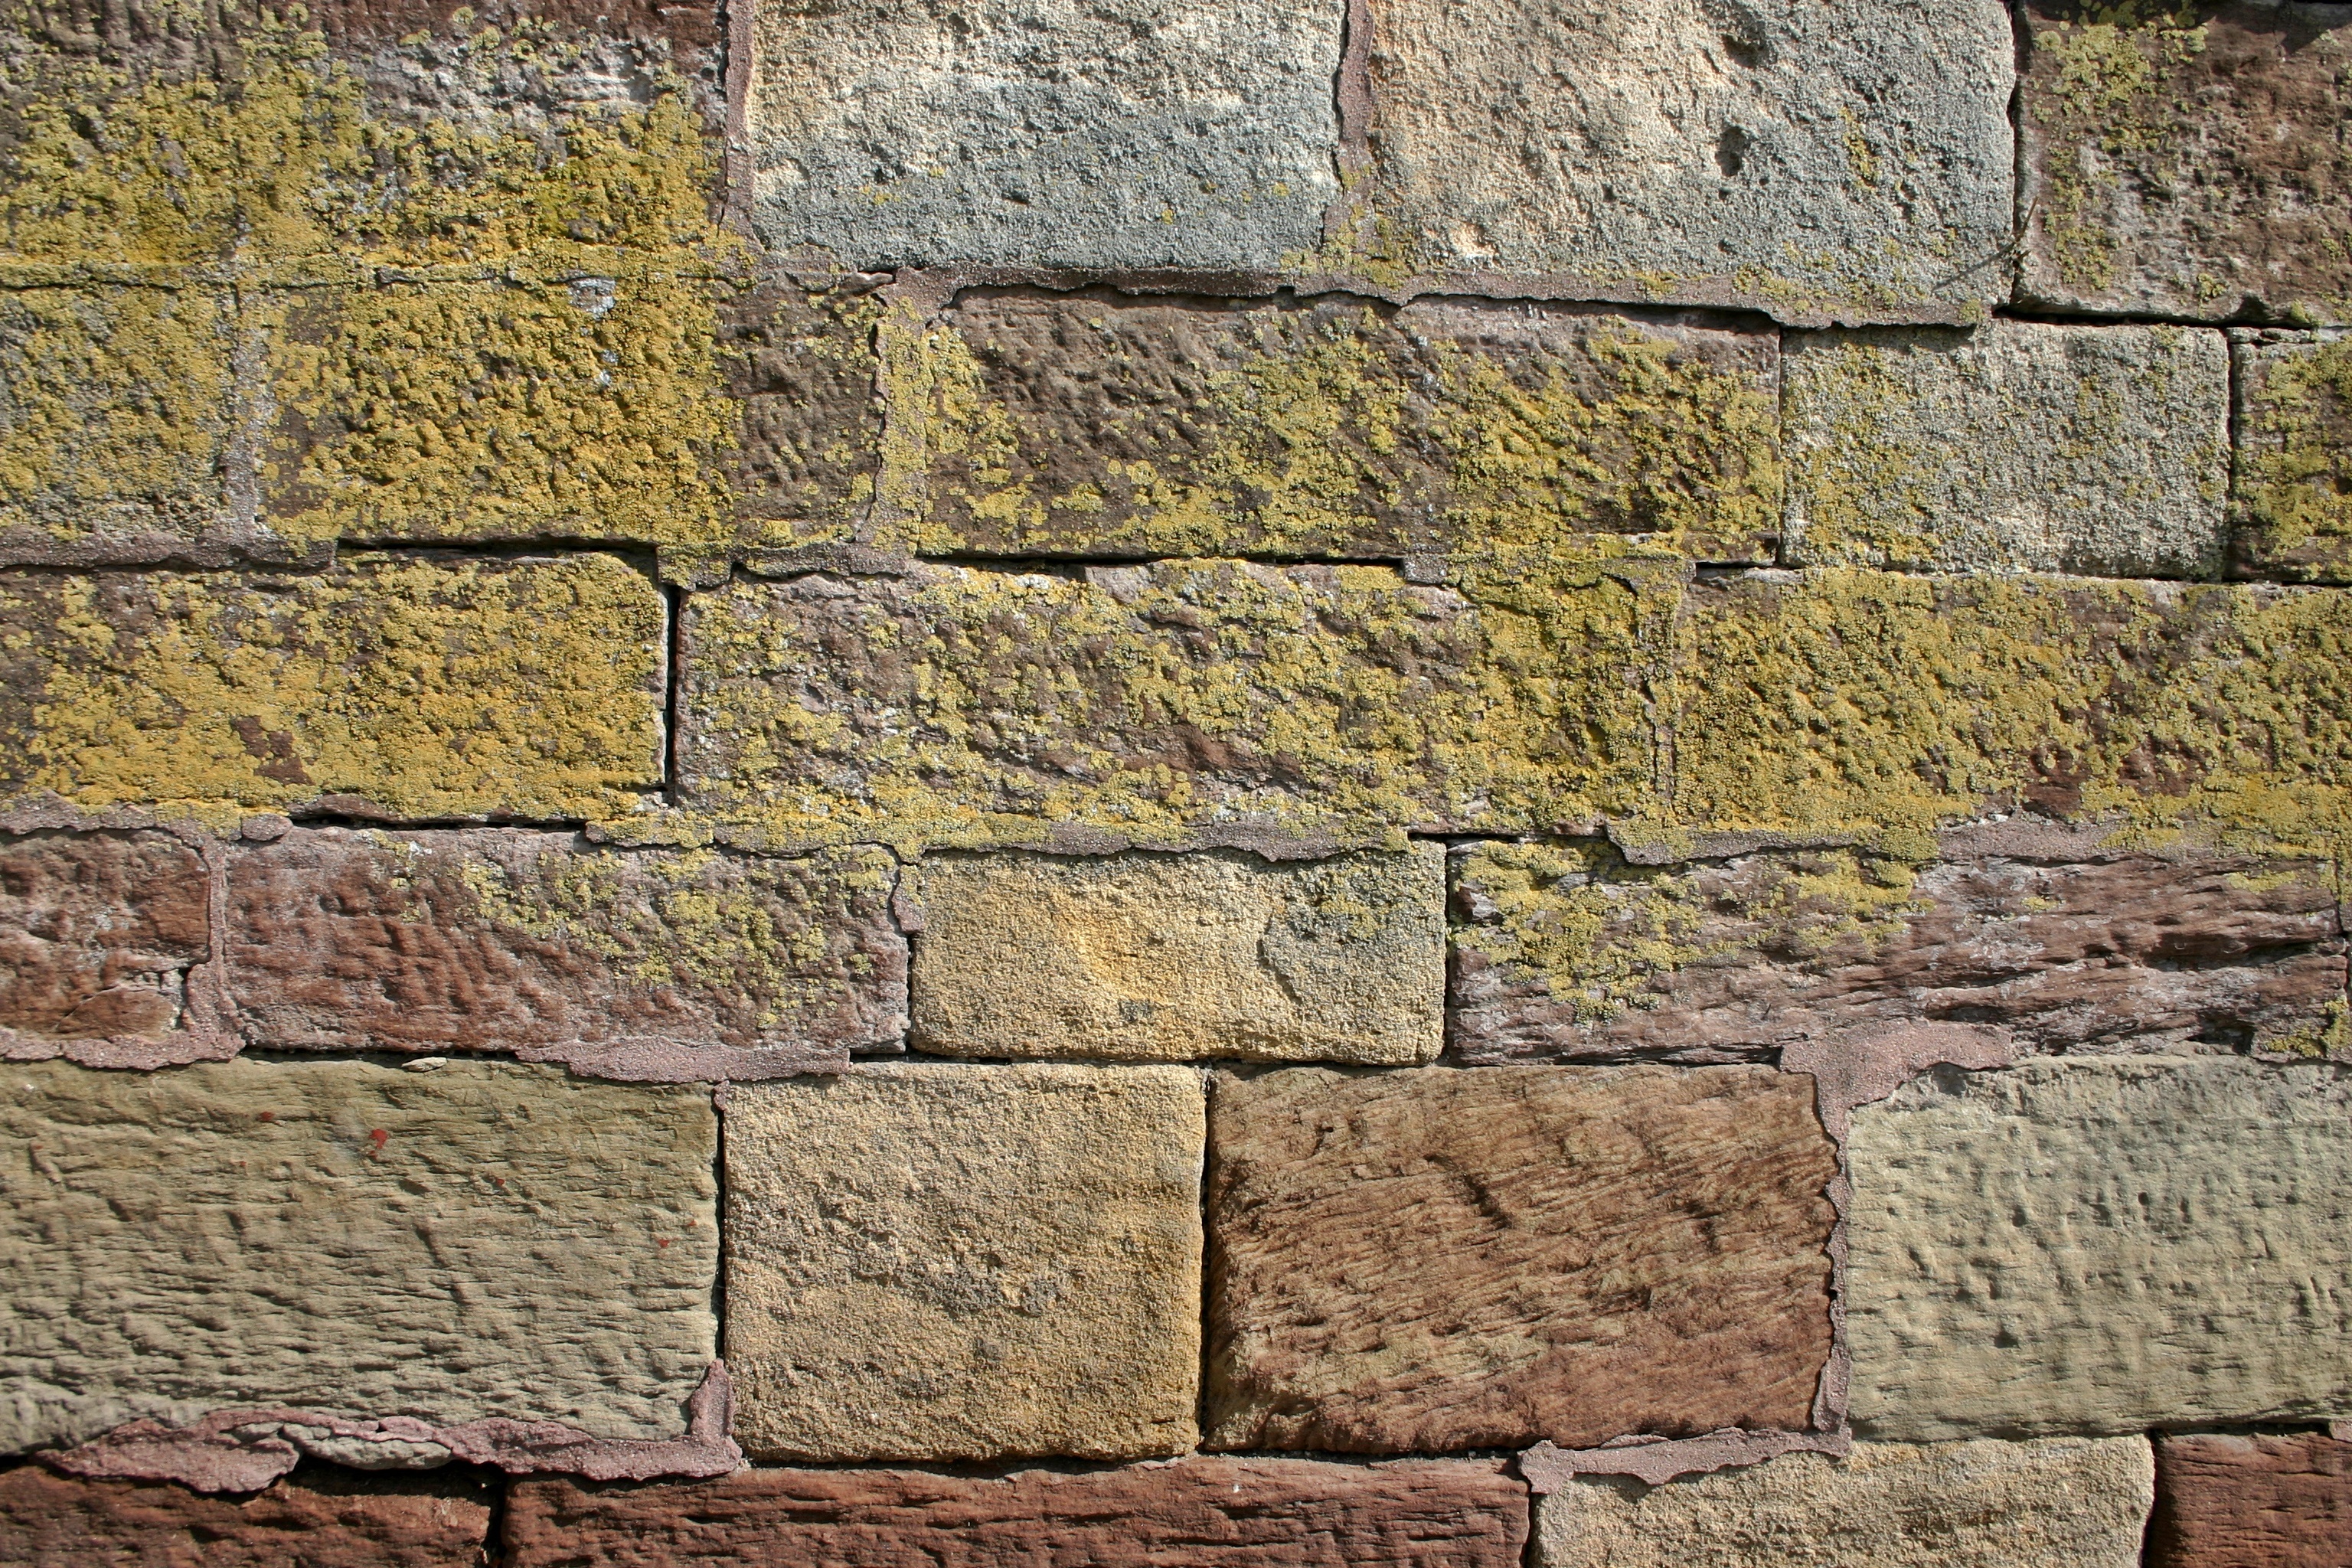
rock, structure, texture, old, home, wall, red, color, soil, stone wall, brick, material, brick wall, stones, background, bricks, germany, brickwork, masonry, bricked, plastered, flooring, old sanja